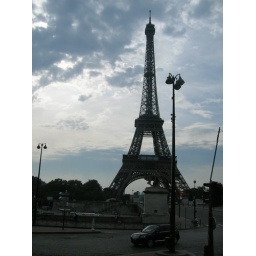
The tower in the clouds